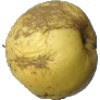
Label: Apple Golden 1